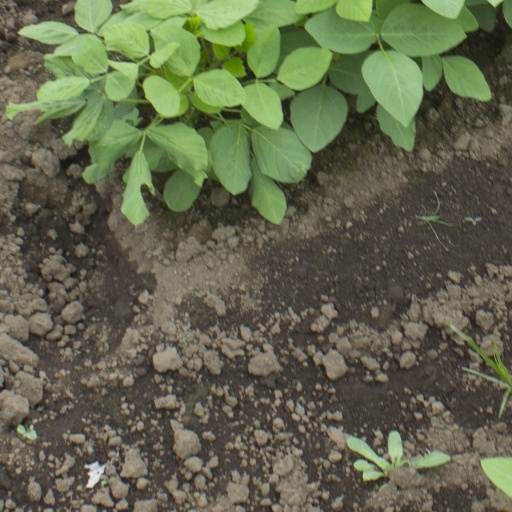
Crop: soybean